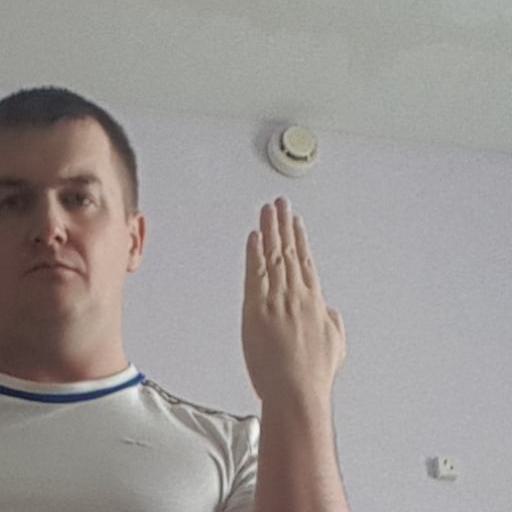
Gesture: stop_inverted